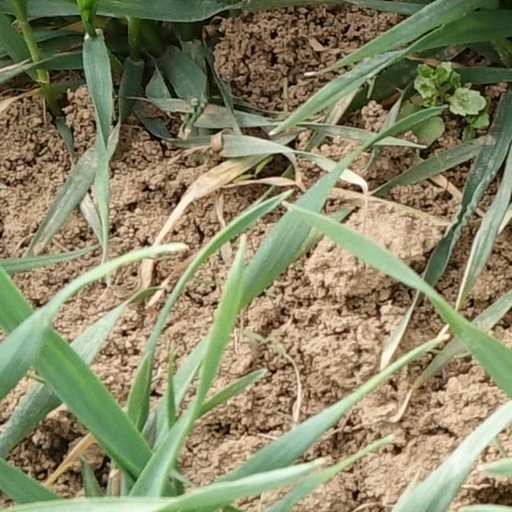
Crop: wheat